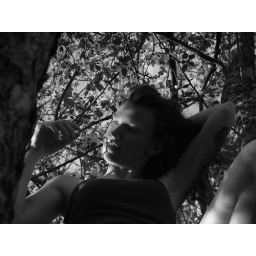
beauty in the apple tree